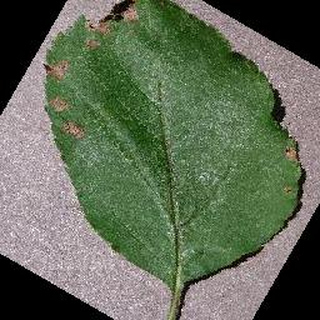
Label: apple_black_rot